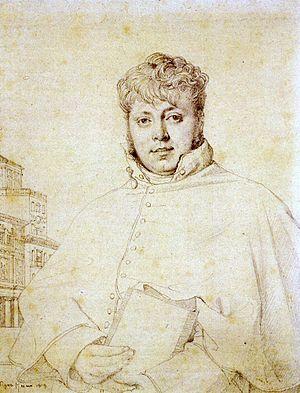
Auguste, Jean, Marie Guenepin, né à Paris le 17 juin 1780 et mort à Paris le 5 mars 1842, est un architecte français, qui a exercé à Paris et aux environs sous la Restauration. Il était le fils de Étienne François Edmé Guenepin et de Marie Madeleine Delfau, marié avec Aimée Desenne.